Samarth Yogi Arwind

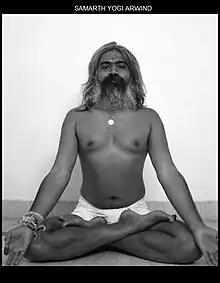
Samarth Yogi Arwind, Rishikesh

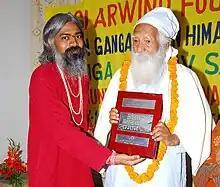
Yogi Arwind presenting Ganga Gaurav Award to Sunderlal Bahuguna

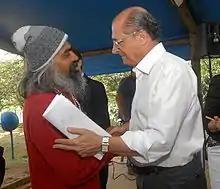
Yogi Arwind & Governor Geraldo Alckmin at Pomar Urbano for clean rivers in Brazil

Samarth Yogi Arwind (also known as Yogi Arwind Born:1973) is a Mystic, spiritual leader, researcher of Vedas and Ayurveda, practitioner of Ashtanga Yoga and Kundalini Yoga, and a devotee of Hindustani classical music